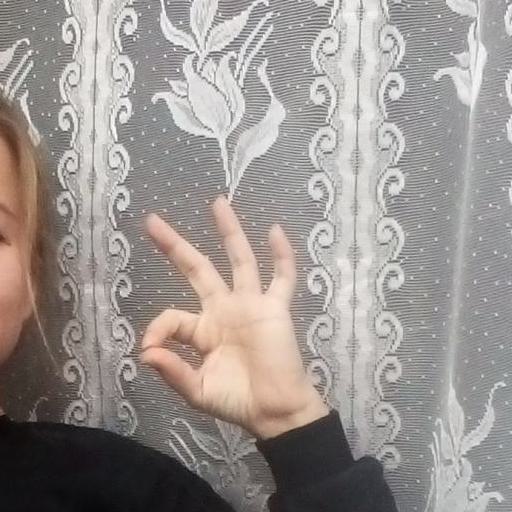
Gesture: ok